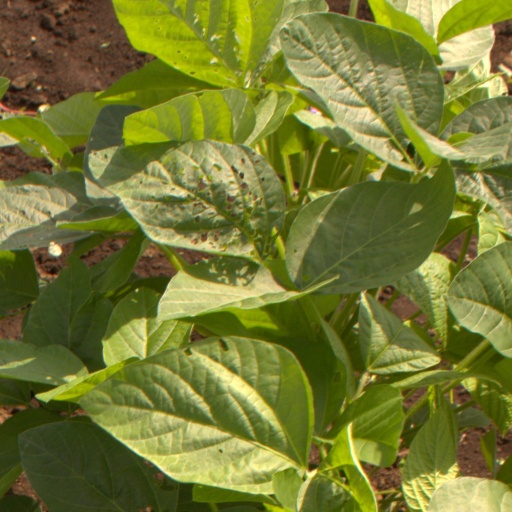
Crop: soybean